Willem Pleyte

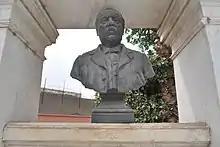
Bust of Willem Pleyte (part of funerary monument Auguste Mariette in Cairo)

In March 1871, the Italian government honoured him with the Order of the Crown of Italy. In 1875, the Senate of the Leyden University promoted him as Doctor Honoris causa in Literature. In 1882, he was appointed as a member of the Royal Netherlands Academy of Arts and Sciences. On 31 August 1898, he was decorated with the Knight of the Order of the Netherlands Lion. He was a member of several national and international societies. As one of the leading specialists in hieratic of his time, a portrait bust of Willem Pleyte was included in the funerary monument for Auguste Mariette in the garden of the Egyptian Museum in Cairo.